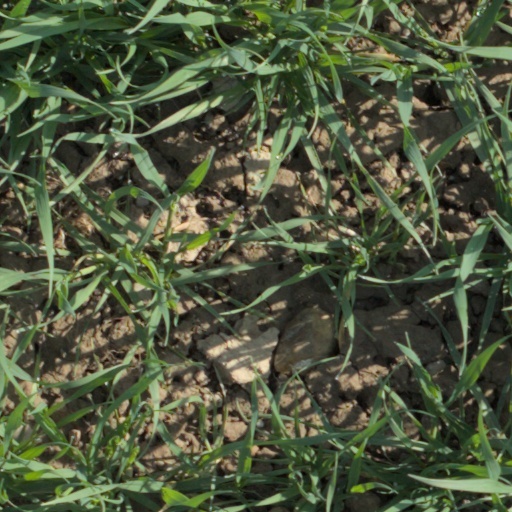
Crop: wheat